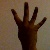
The image shows a hand gesture representing the number 4 in Indian Sign Language.